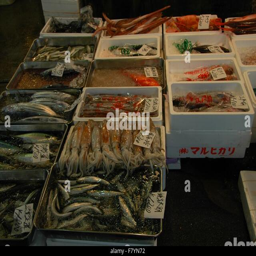
many types of seafood are found at the fish market